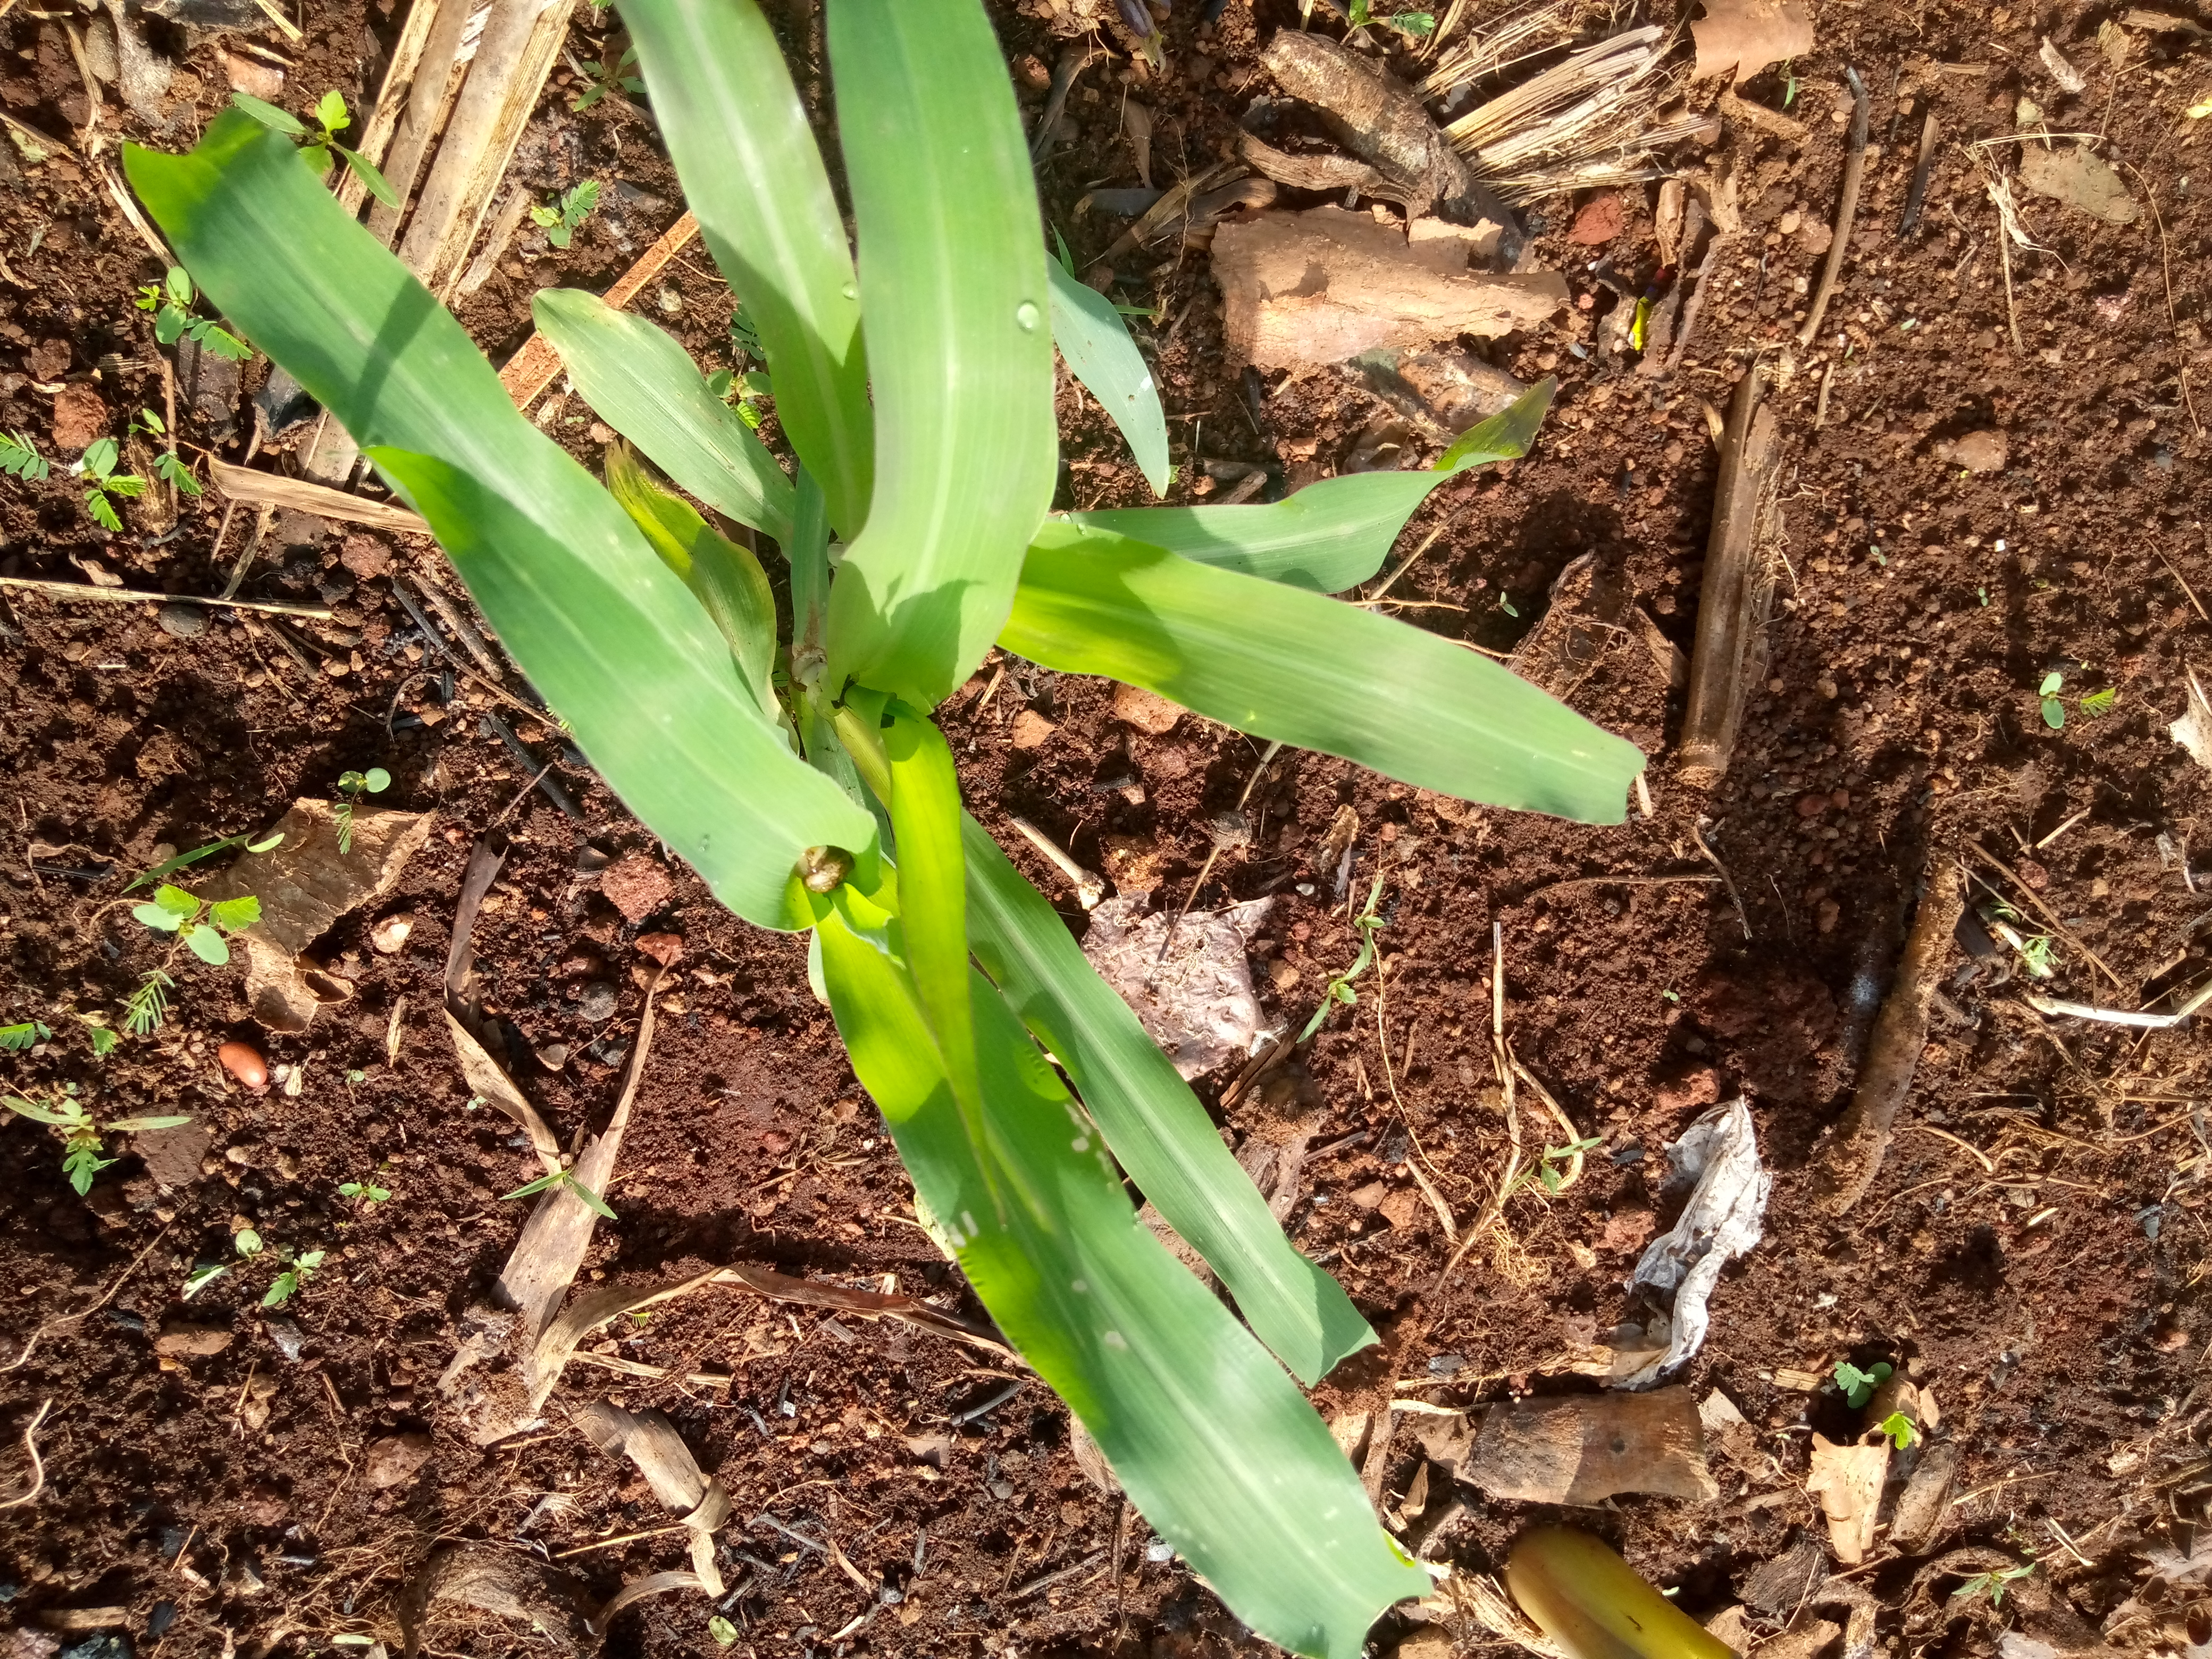
Label: healthy